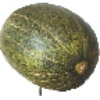
Label: melon_piel_de_sapo